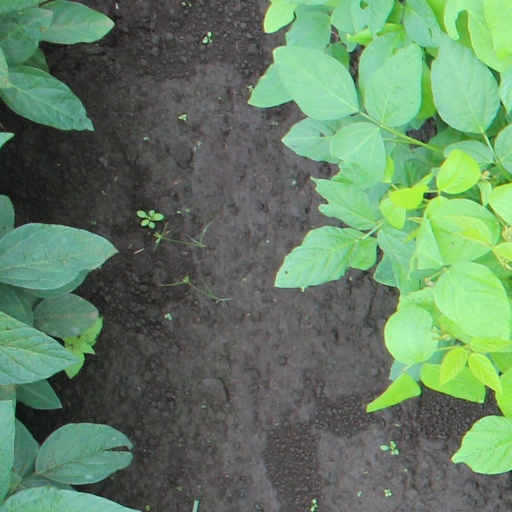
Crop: soybean